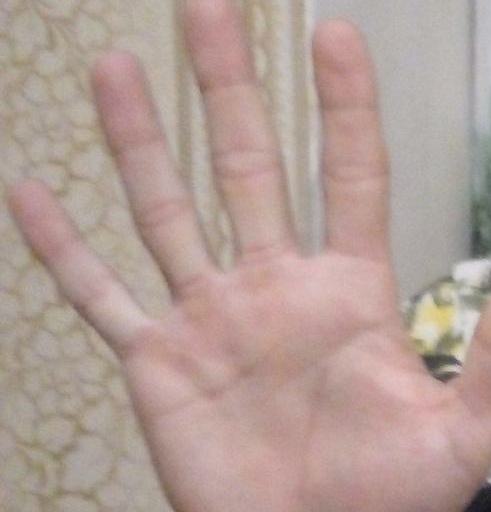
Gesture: palm